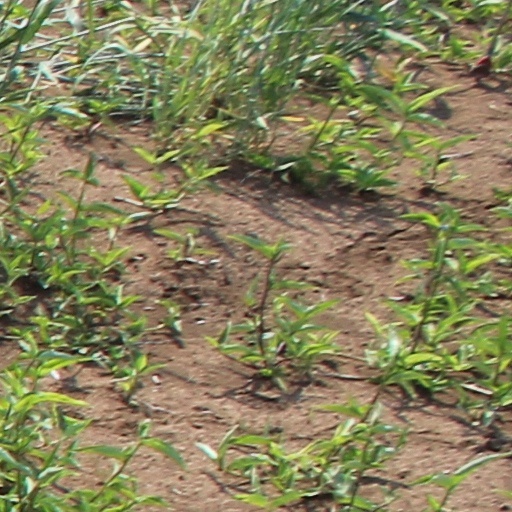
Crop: wheat